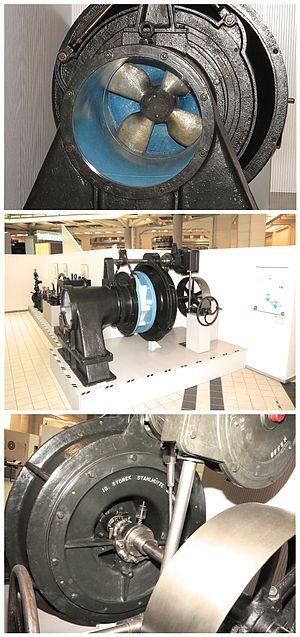
Une turbine Kaplan est une turbine hydraulique à hélices, de type « réaction » qui a été inventée en 1912 par l'ingénieur autrichien Viktor Kaplan dont elle tire le nom.